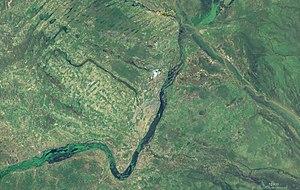
Le Mayo Kébbi est une rivière d'Afrique et un affluent de la Bénoué. Elle a donné son nom aux régions du Mayo-Kebbi Est et du Mayo-Kebbi Ouest.
Le lac Fianga est situé à Folmaye, un village situé environ 8km de la ville Fianga, chef-lieu du département du Mont-illi au Tchad.